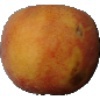
Label: Peach 1